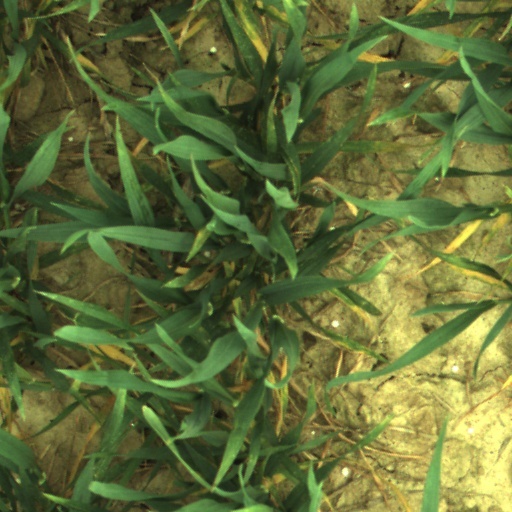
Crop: wheat